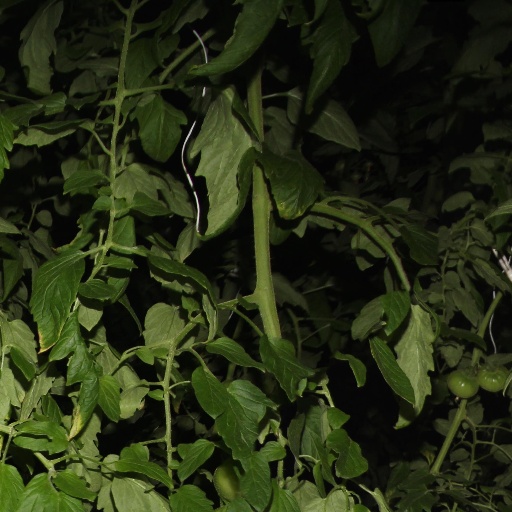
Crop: tomato